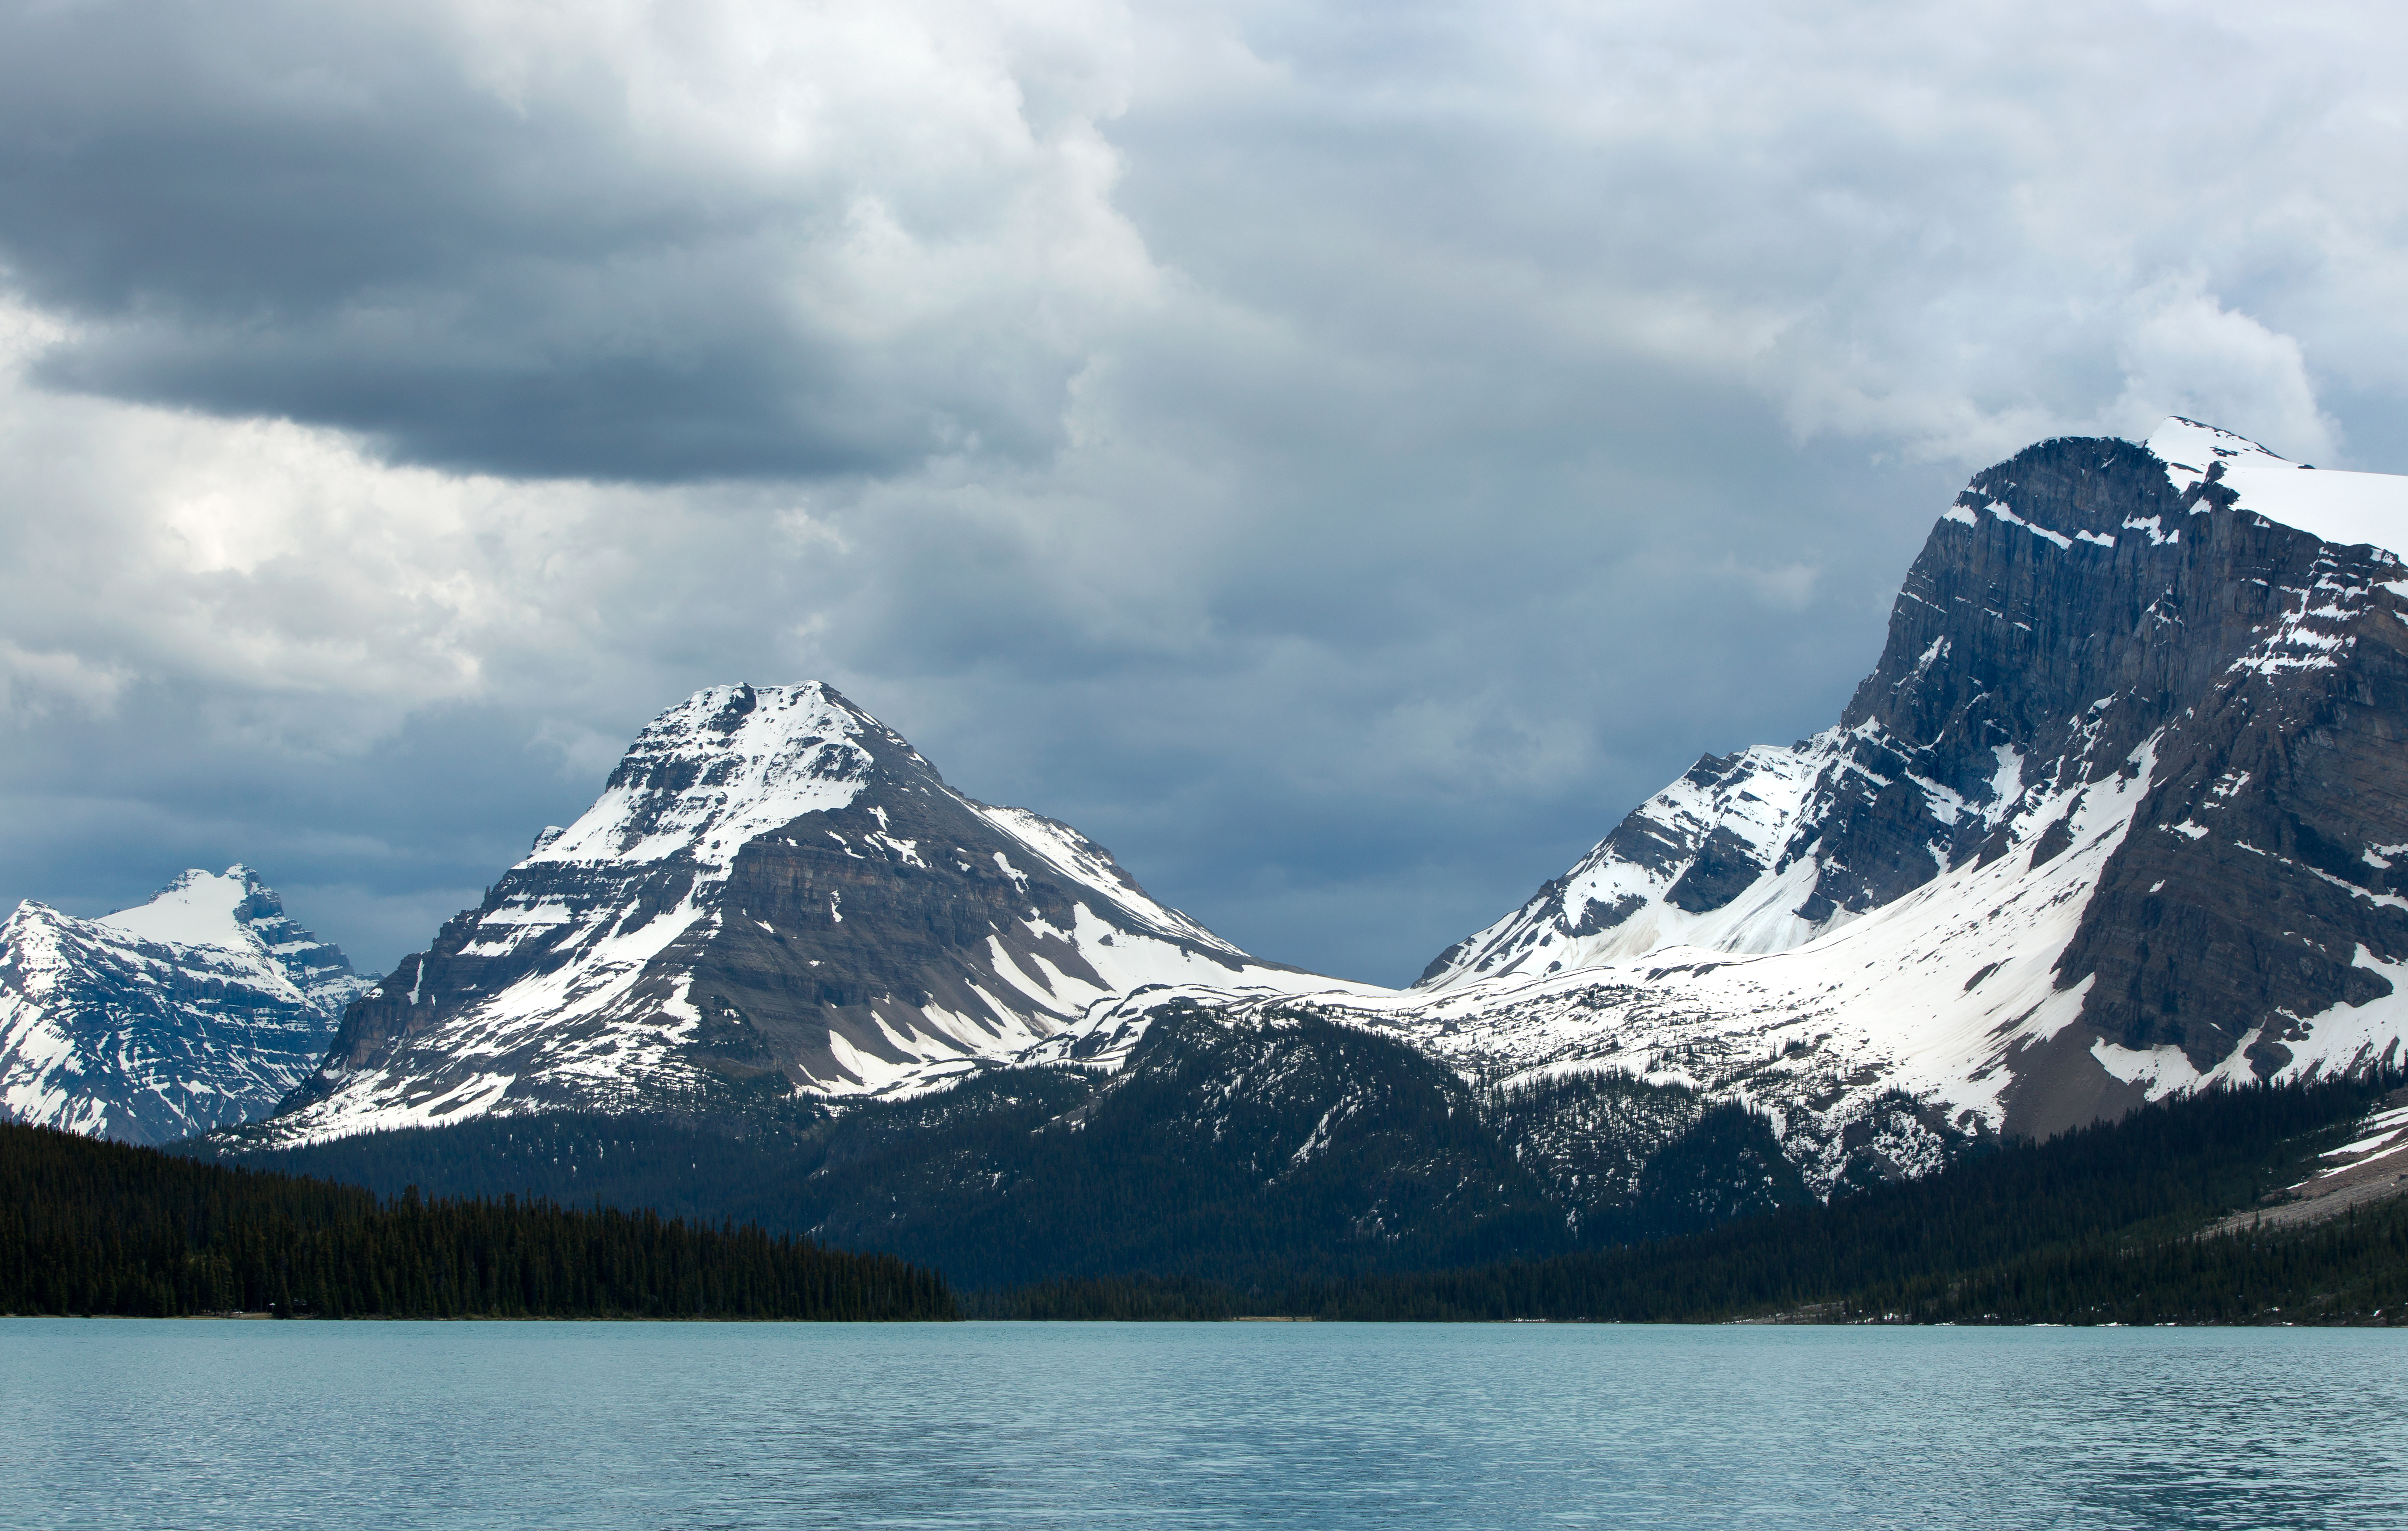
landscape, water, nature, mountain, snow, cloud, lake, mountain range, ice, glacier, scenery, storm, fjord, arctic, clouds, mountains, alps, canada, fell, alberta, banffnationalpark, loch, msh0814, icefieldsparkway, landform, arctic ocean, bowlake, msh08148, geographical feature, mountainous landforms, glacial landform